Question: Where is the knife?
Tambaya: Ina wuƙar?
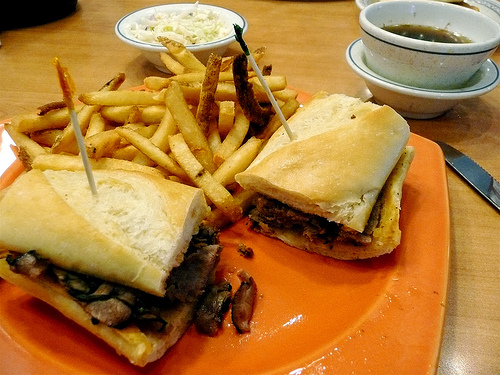
Answer: On the table.
Amsa: Akan tebur.